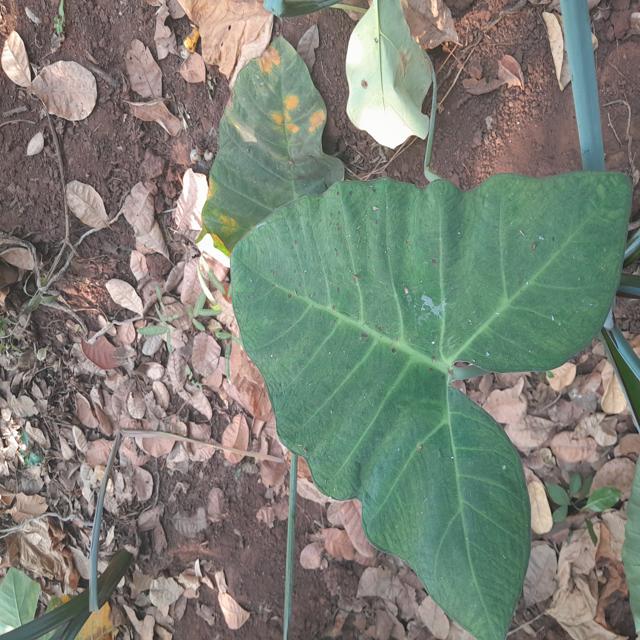
Label: Healthy